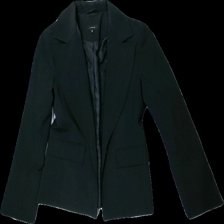
View: front
Type: Blazer
Category: Ladies
Brand: Lindex
Colors: Black
Material: 100% Polyester
Cut: Regular
Size: 38
Price range: 50-100
Recommended usage: Reuse
Description: Black blazer